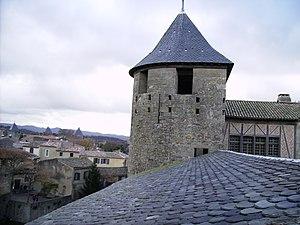
Un toit et une tour du château de Carcassonne. Italiano: Un tetto e una torre del castello di Carcassonne.